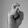
ASL letter: X